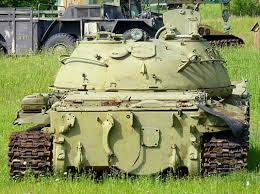
Label: Tank